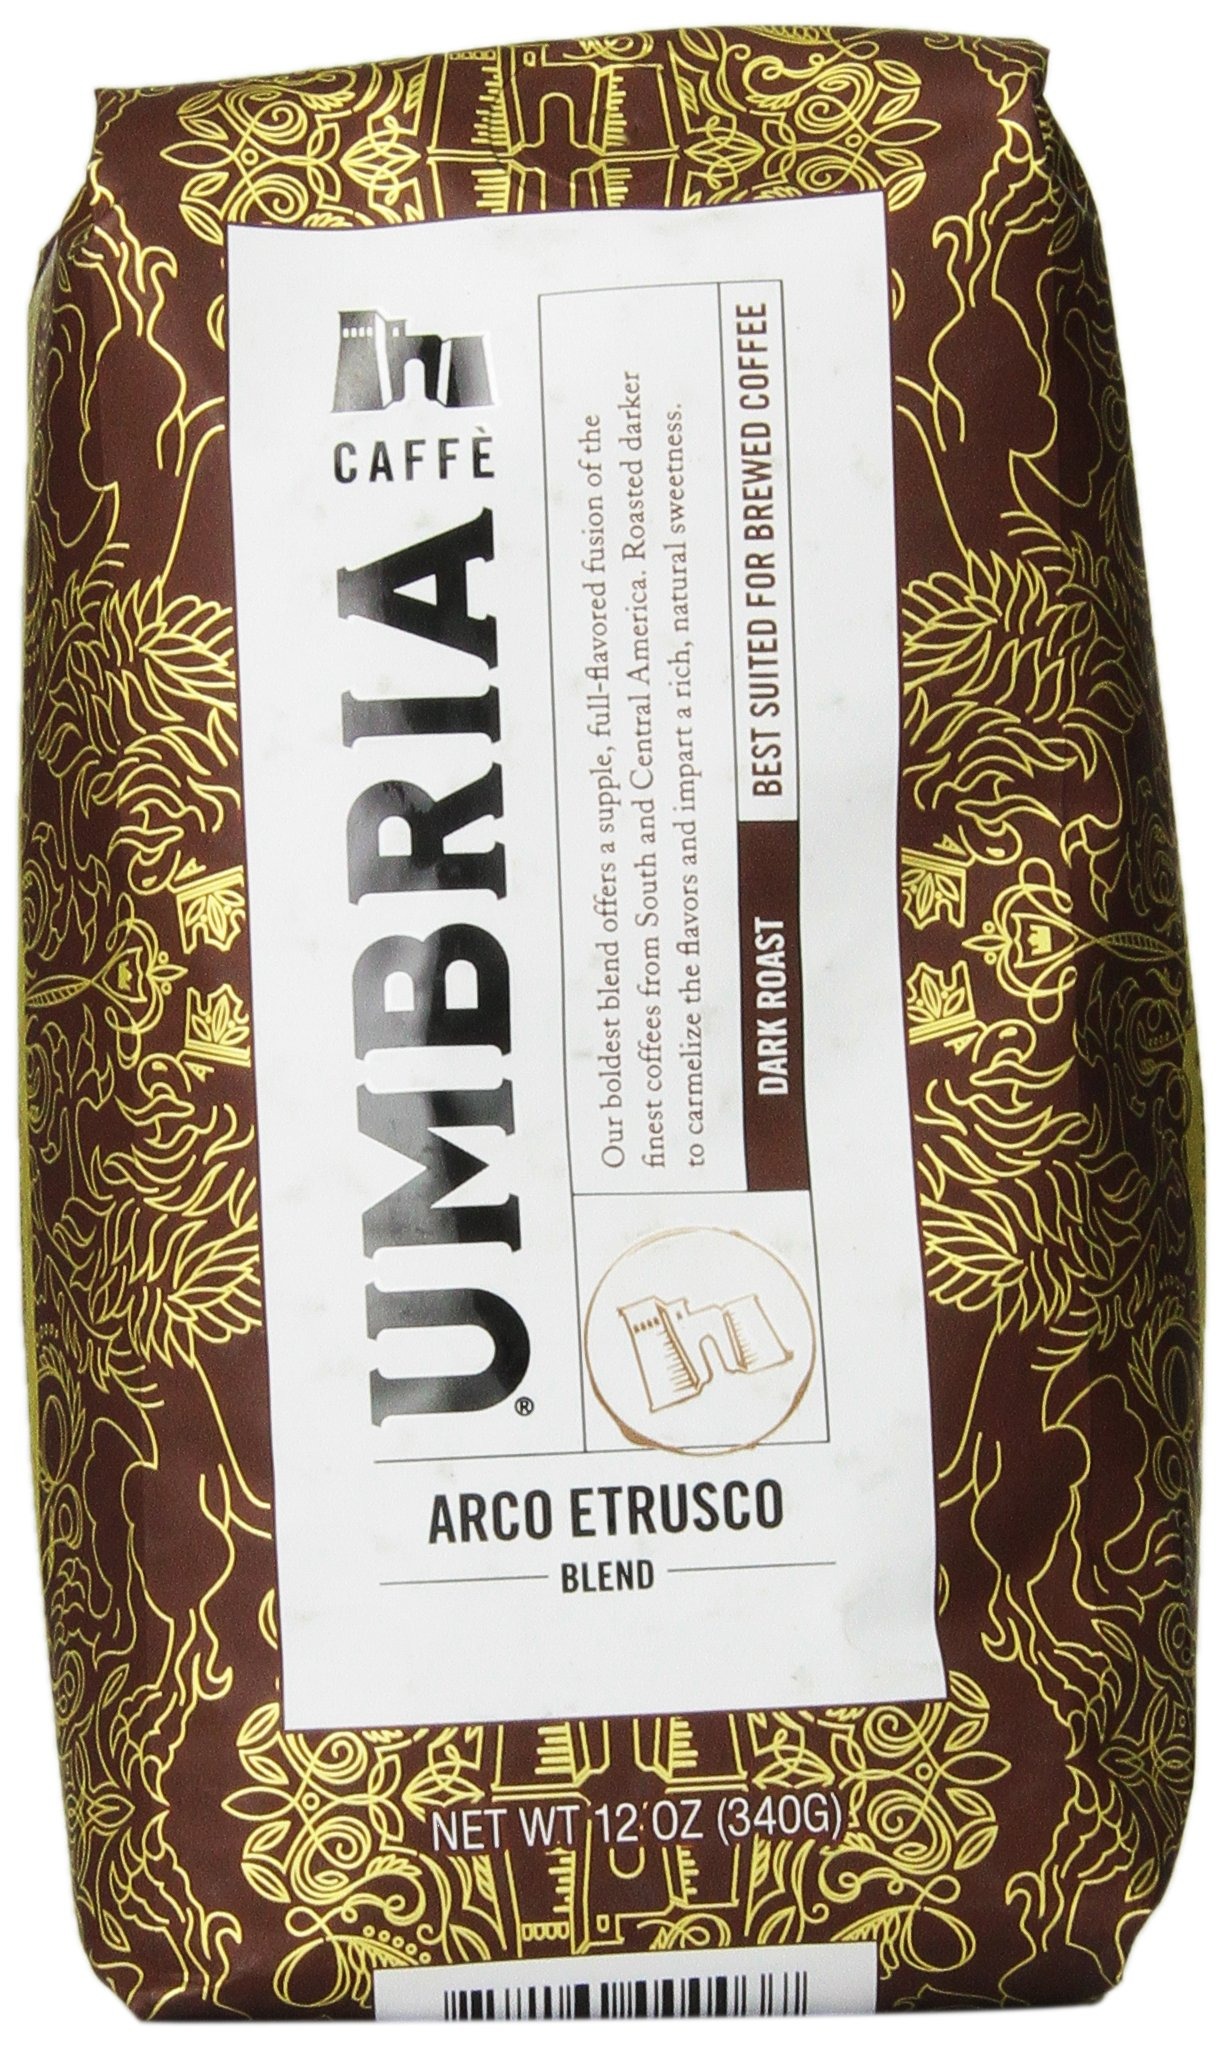
Item Name: Caffe Umbria Fresh Seattle Whole Bean Roasted Coffee, Arco Etrusco Blend Dark Roast, 12 oz. Bag
Bullet Point 1: Roasted fresh daily in Seattle, WA
Bullet Point 2: Roasted fresh daily in Seattle, WA
Bullet Point 3: Third generation of artisan roasters
Bullet Point 4: Directly traded, 100% Arabica Coffees
Bullet Point 5: Delicious as brewed coffee or French press
Bullet Point 6: Notes of fudge and dark stout
Value: 12.0
Unit: Ounce

Price: 33.26